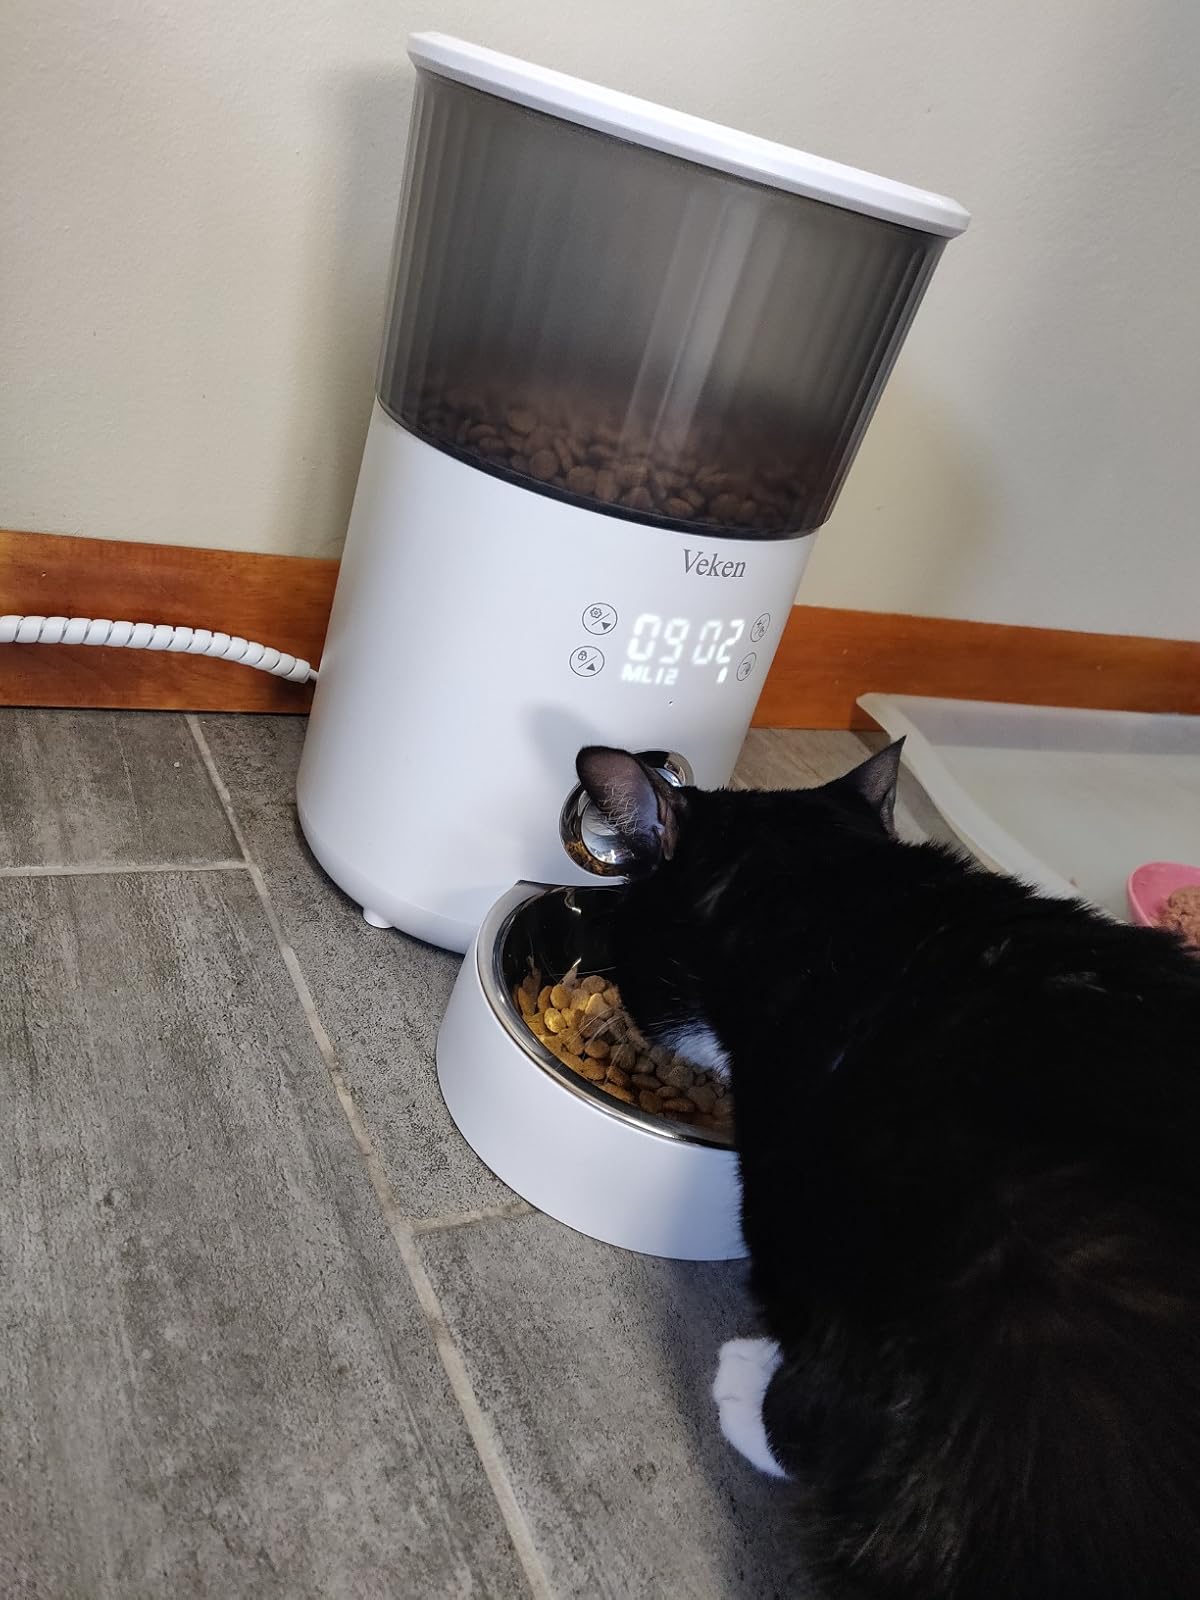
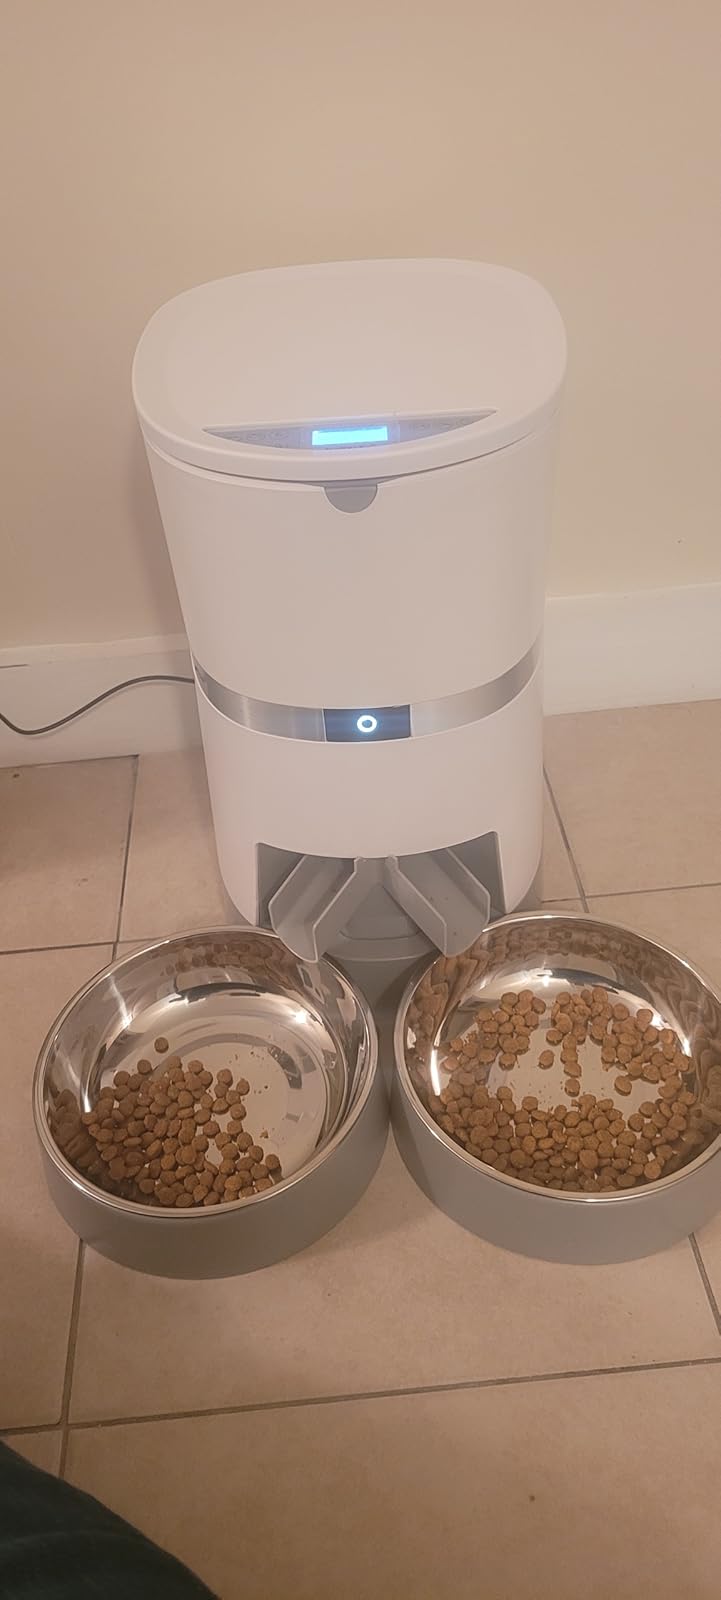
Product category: items_feeder
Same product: no